1999 Düzce earthquake

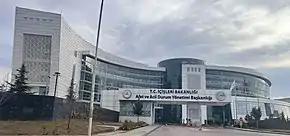
Disaster and Emergency Management Presidency established in order to prepare for future events.

Following criticism of their response to the İzmit earthquake, the Turkish government reacted quickly to the November earthquake, with rapid deployment of military personnel, police and medical teams to the area. Field hospitals were provided by teams from Russia, Japan, Egypt and Israel. Search and rescue teams were sent from many countries including Austria, Cyprus, Denmark, Finland, Bulgaria, Czech Republic, Hungary, Slovenia, Italy, Poland, Ukraine, Romania, Israel, United Kingdom, United States, Greece, Germany, Russia, Spain, the Netherlands, France, Algeria, Sweden and Switzerland. An estimated 2,000 rescuers were present, including 150 search dogs.